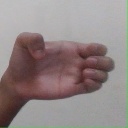
अक्षर: ख